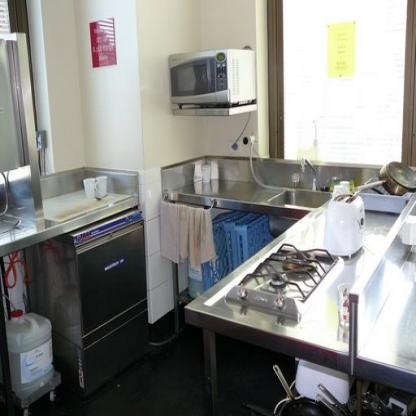
Scene: Indoor